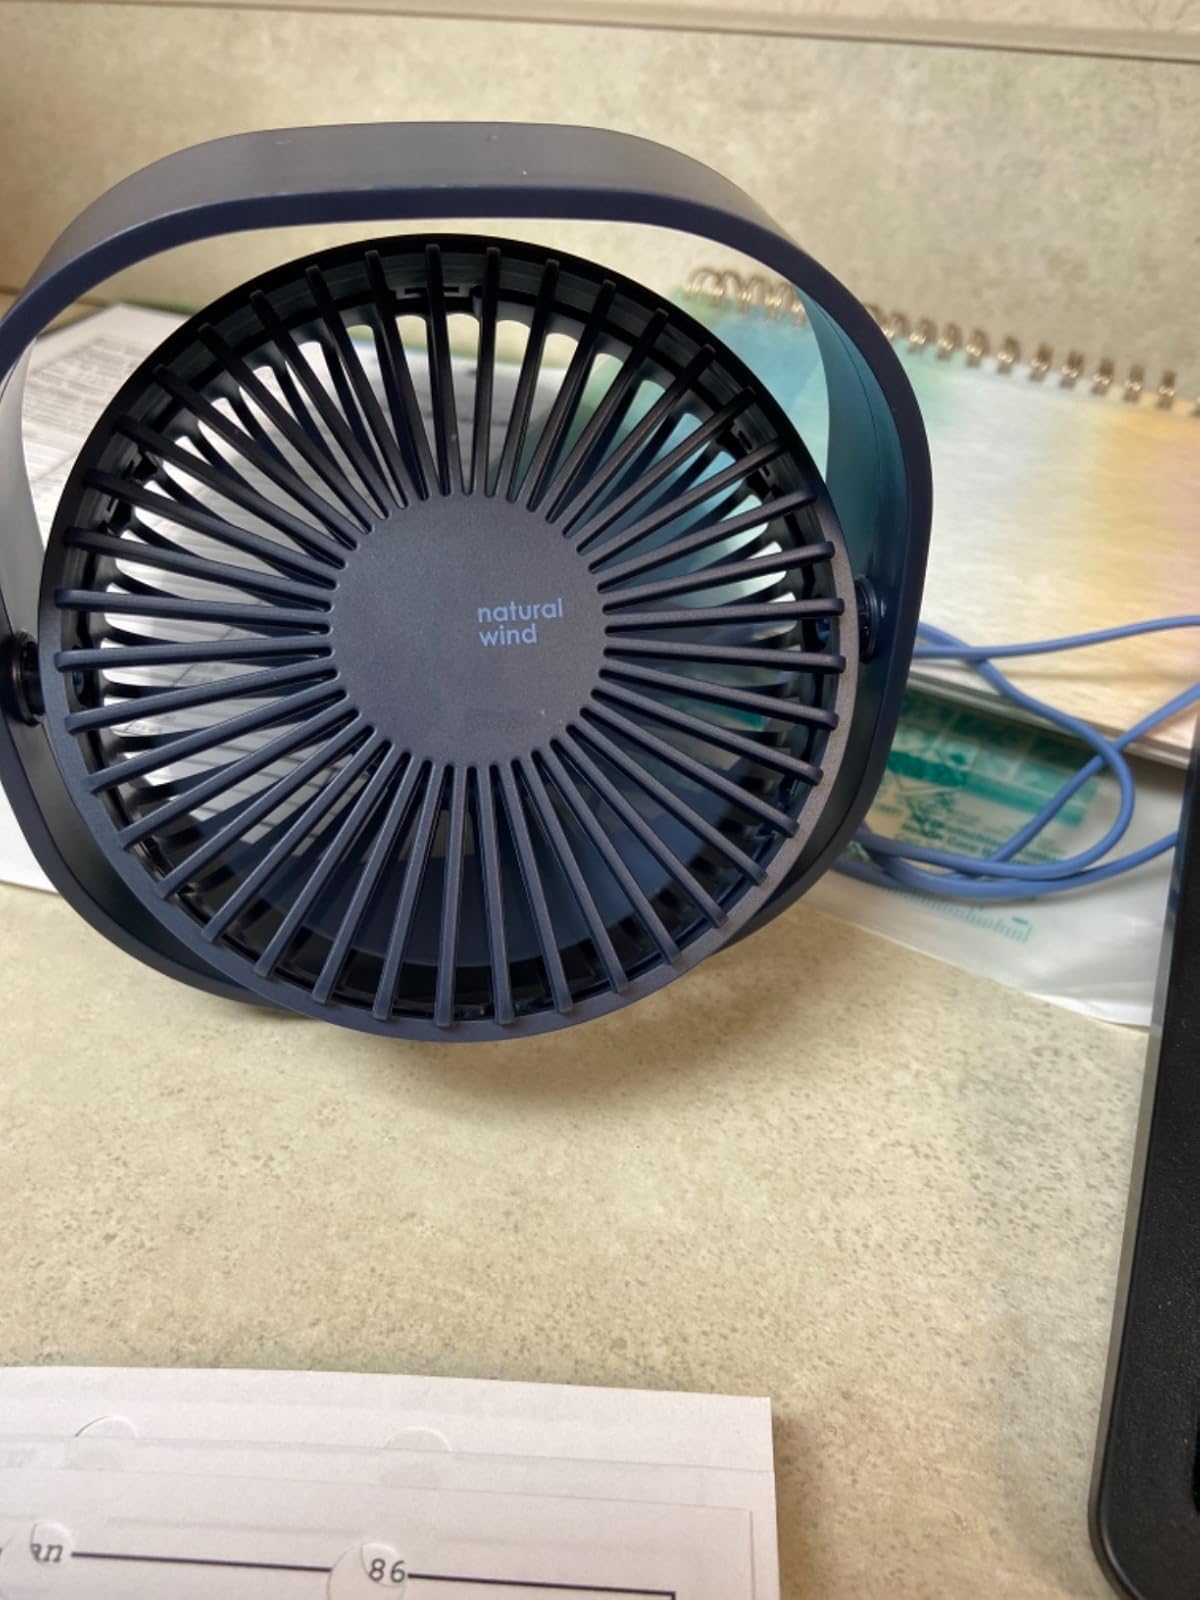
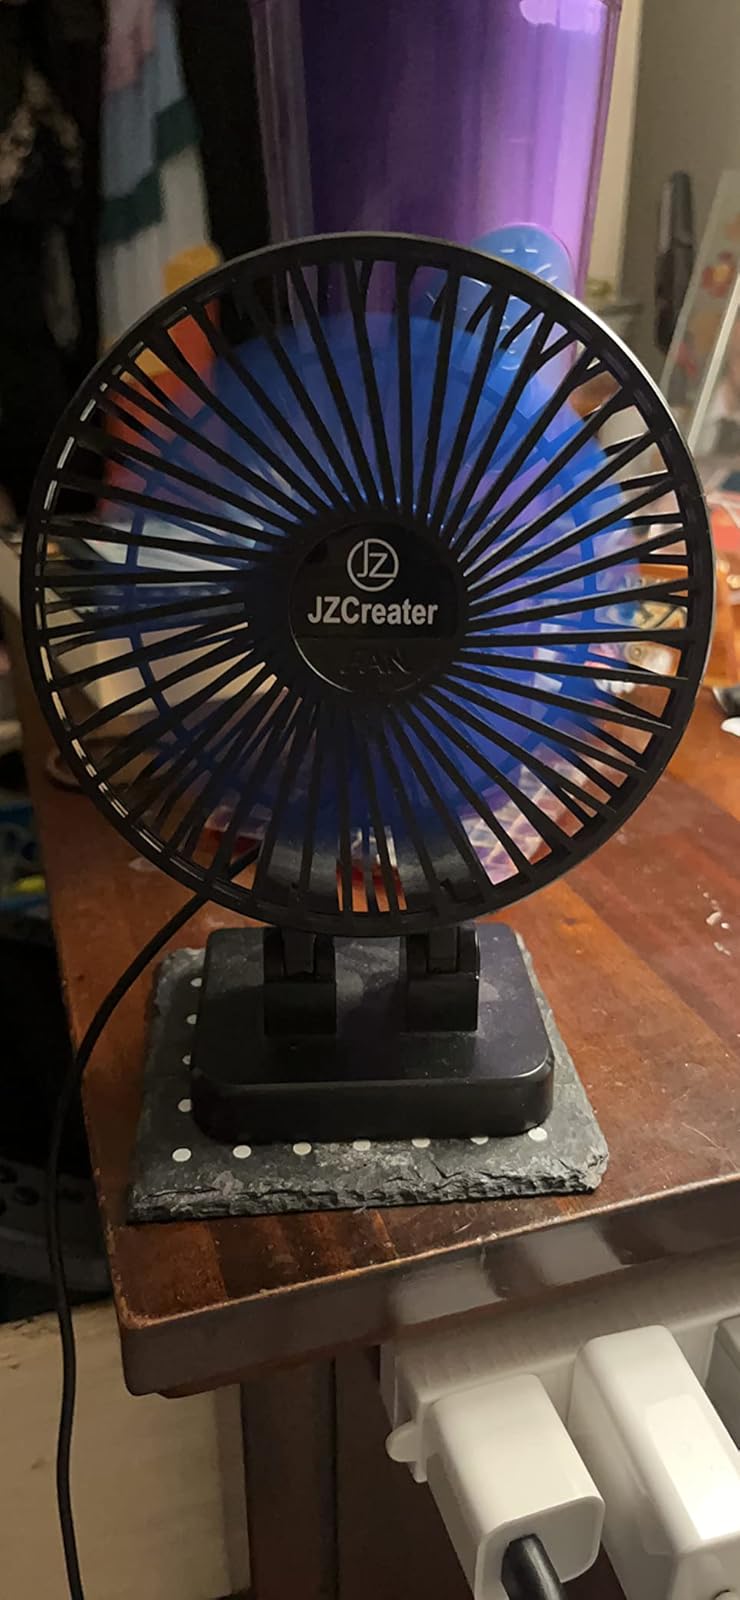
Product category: fan
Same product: no